Mabel Bianco

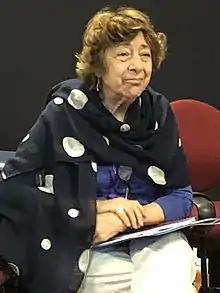
Bianco in 2018

Mabel Bianco (born 1941) is an Argentine physician who has devoted her career to fighting for women's access to improved health services and sex education. In 1989, she established the Foundation for Studies and Research on Women ("Fundación para Estudio e Investigación de la Mujer"; FEIM), and has continued to serve as its president. She has been an activist in Latin America and the world, introducing policies addressing breast cancer, HIV/AIDS, reproductive rights and gender reform in the UN.